Njegoš's Testament Church

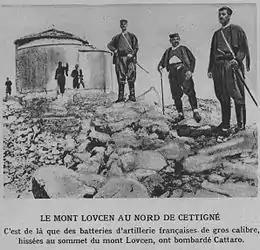
Montenegrin troops outside of the Church, Lovćen, October 1914

The church and Njegoš's grave were repeatedly damaged and restored over the years. The first destruction occurred in 1916 when Austro-Hungarian forces demolished it during Montenegrin campaign of World War I, intending to replace it with a monument to Emperor Franz Joseph. Njegoš's remains were returned to Cetinje. The church was rebuilt in 1925 with support from King Alexander I of Yugoslavia, and Njegoš's remains were reinterred. The reconstruction maintained the chapel's original structure, and Njegoš's remains were reinterred there in a grand ceremony. It was later damaged by Italian forces in 1942.